Argentina at the 2016 Summer Olympics

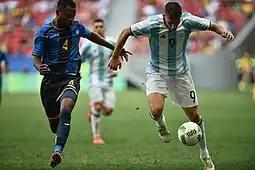
Argentina vs. Honduras match

Argentina's men's football team qualified for the Olympics after sealing their triumph at the 2015 South American Youth Championship in Uruguay.